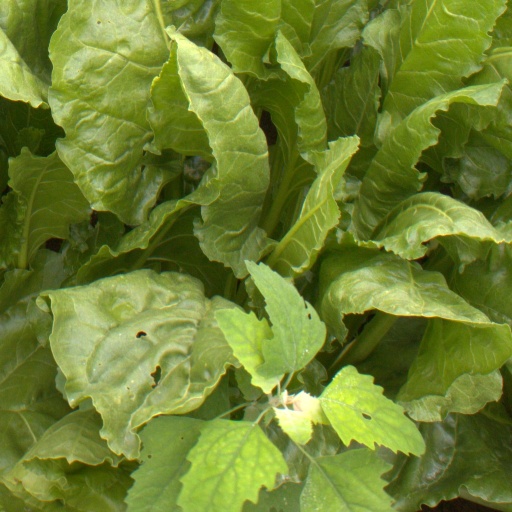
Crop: sugar beet